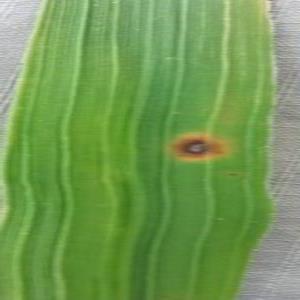
Disease: Brownspot